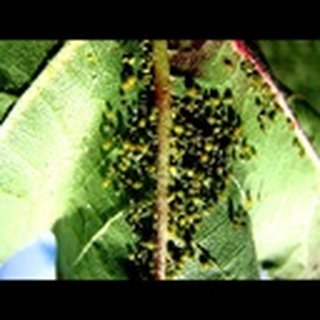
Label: cotton_aphids